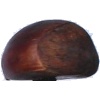
Label: Chestnut 1